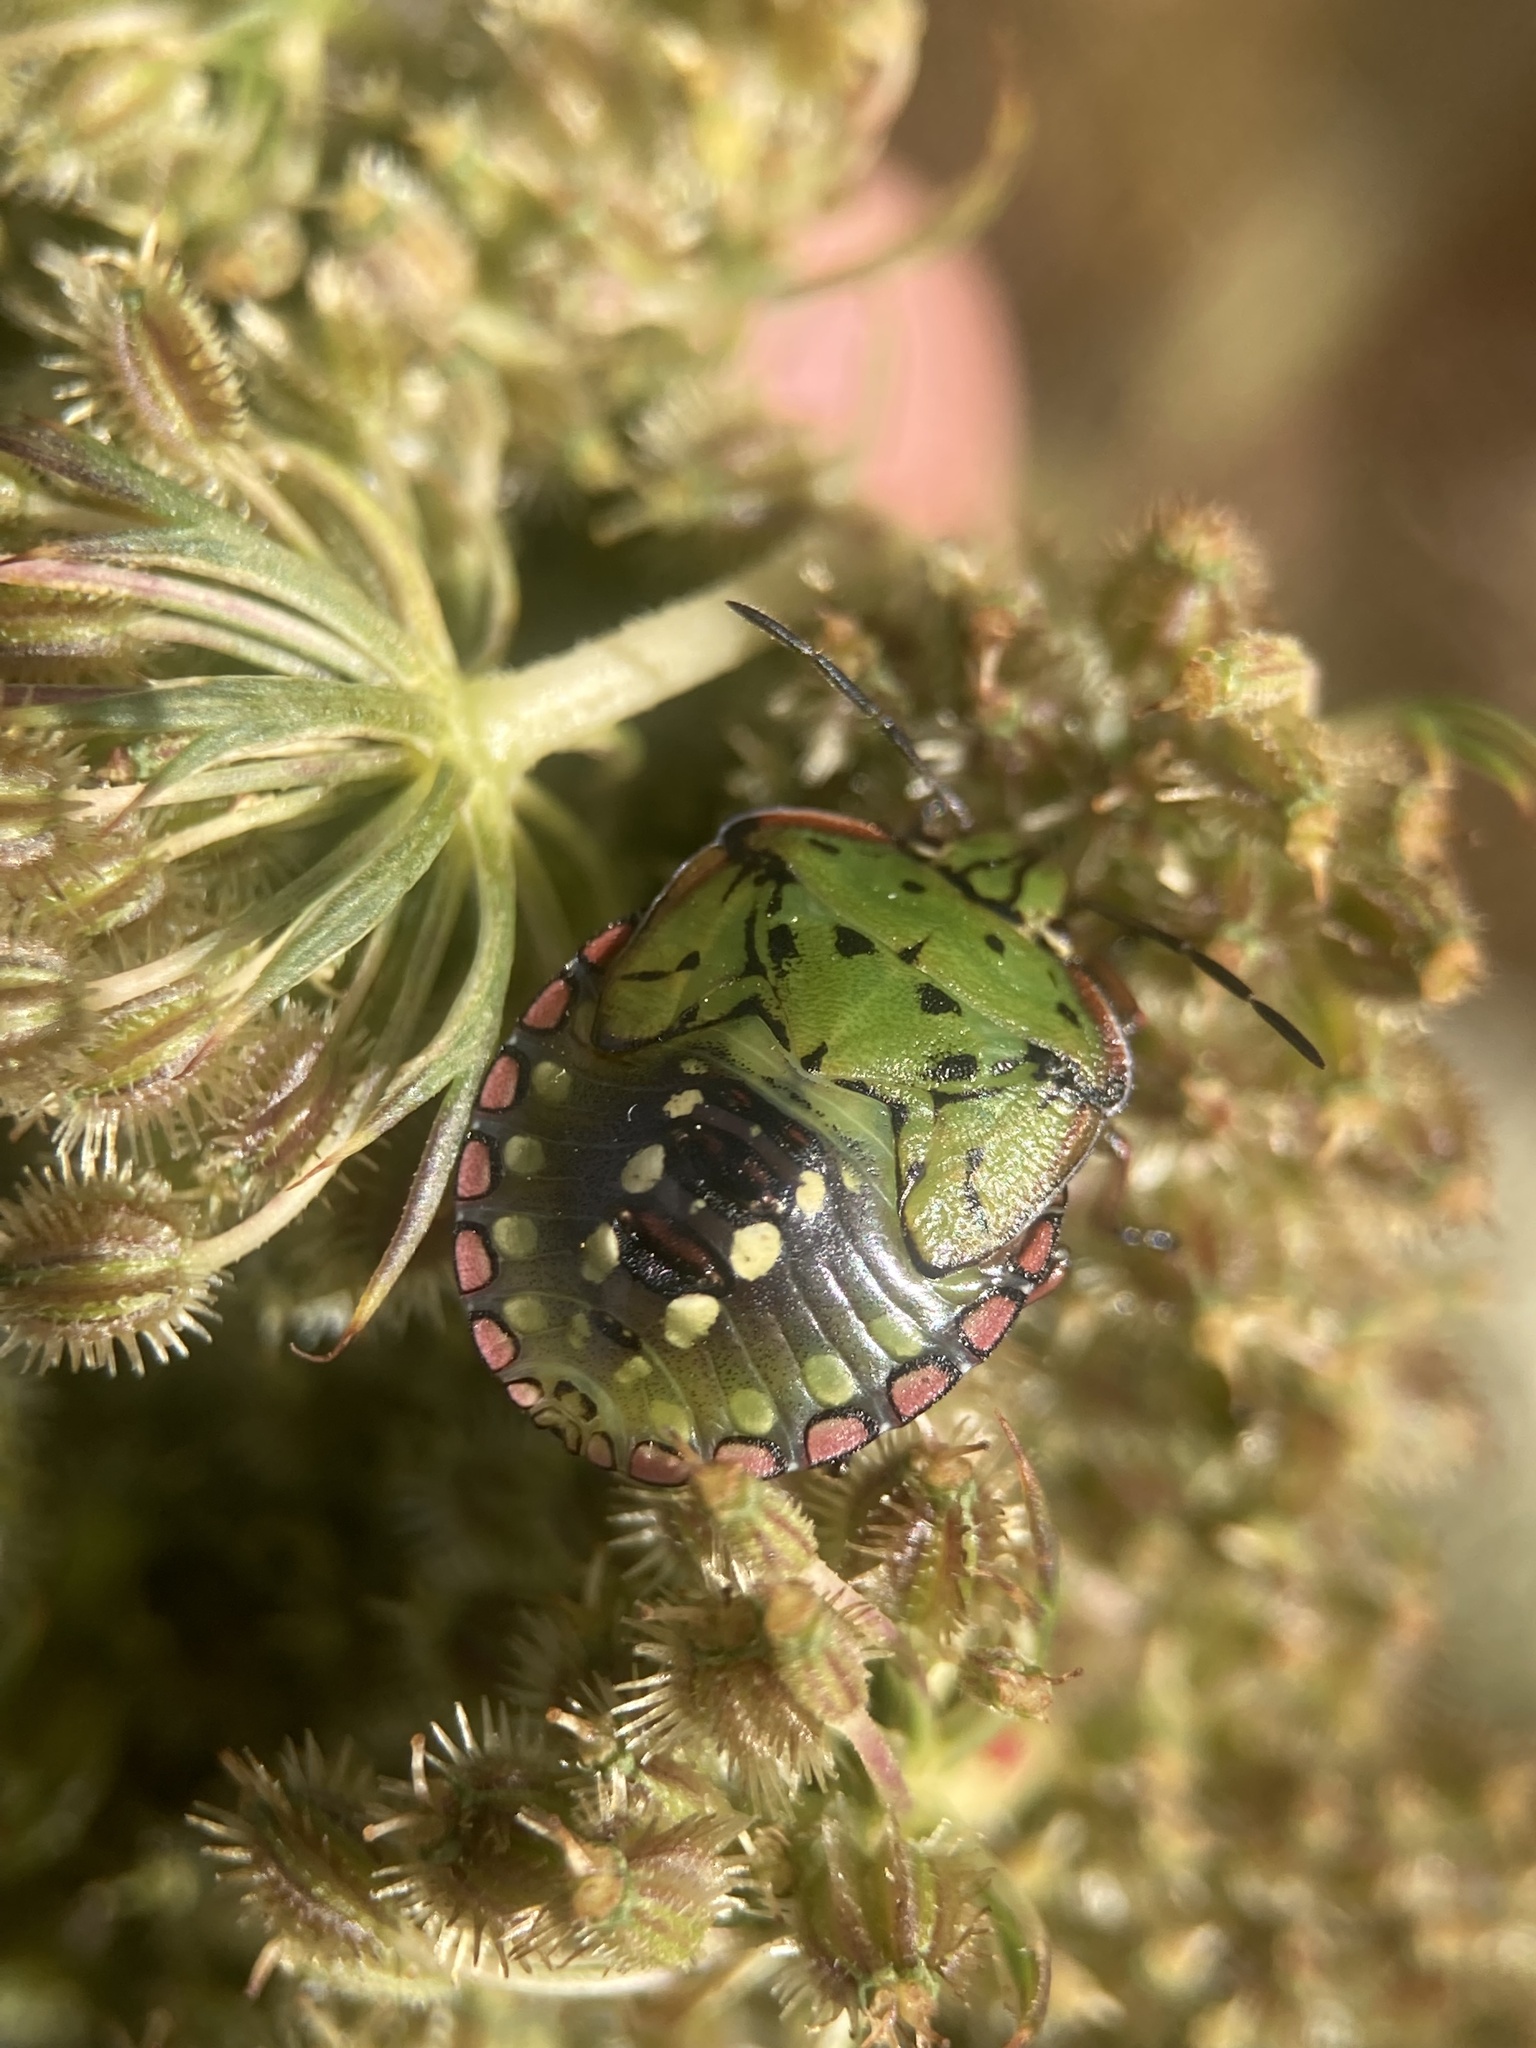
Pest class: stink_bug